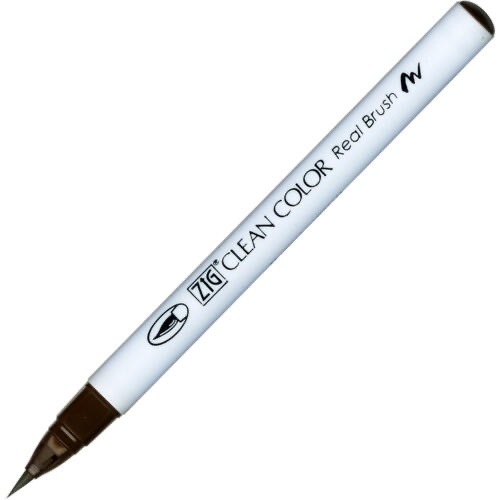
KURETAKE ZIG CLEAN COLOR Real Brush 062 Dark Brown
Brand: Zippy Laser Designs
KURETAKE ZIG CLEAN COLOR Real Brush 062 Dark Brown
Category: Arts & Entertainment > Hobbies & Creative Arts > Arts & Crafts > Art & Crafting Materials > Craft Paint, Ink & Glaze > Art Ink > India Ink